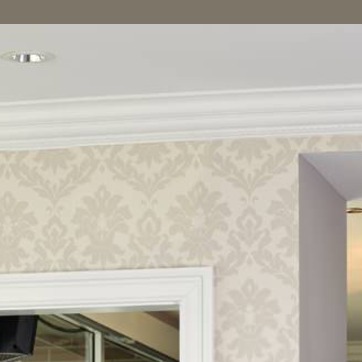
Material: wallpaper